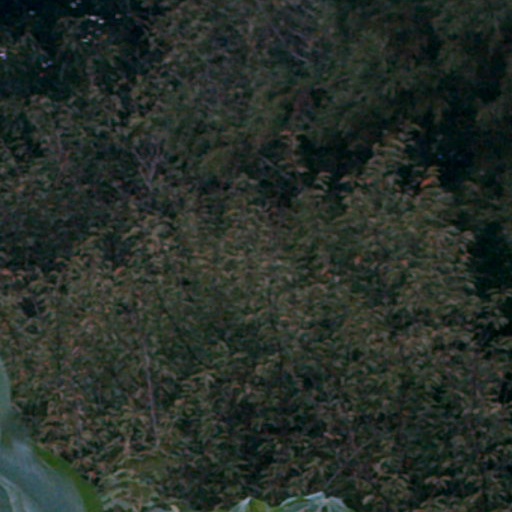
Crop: cassava